Wynau

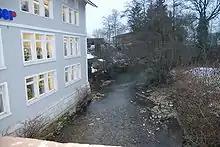
The Murg river in Wynau

Wynau has an area of . Of this area, or 37.5% is used for agricultural purposes, while or 39.9% is forested. Of the rest of the land, or 17.9% is settled (buildings or roads), or 5.3% is either rivers or lakes.